Herbert Prohaska

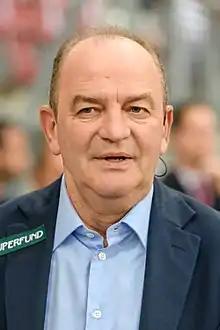
Prohaska in 2018

Herbert Prohaska (born 8 August 1955) is an Austrian former professional footballer. He ranks among Austria's greatest football players of all time. Prohaska works as a football pundit for the Austrian Broadcasting Corporation (ORF). His nickname "Schneckerl", Viennese dialect for curly hair, derives from his curly haircut in his younger years. A talented, elegant, and combative midfielder, Prohaska played as a deep-lying playmaker, and was known for his technique, intelligence, and precise passing.